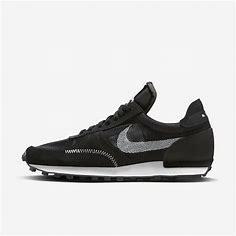
Brand: Nike
Model: Dbreak Type